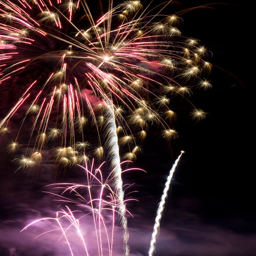
red , gold and purple fireworks in the night sky .